Dresden–Werdau railway

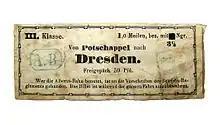
Albertsbahn ticket from about 1855

The modern Dresden–Werdau line developed from a series of originally independent sections that were built with the support of the Saxon government and eventually became part of the Royal Saxon State Railways. The first section opened on 6 September 1845, as a branch from the Saxon-Bavarian Railway at the modern Werdau wye ("Werdau Bogendreieck") junction to Zwickau.